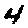
Label: 4